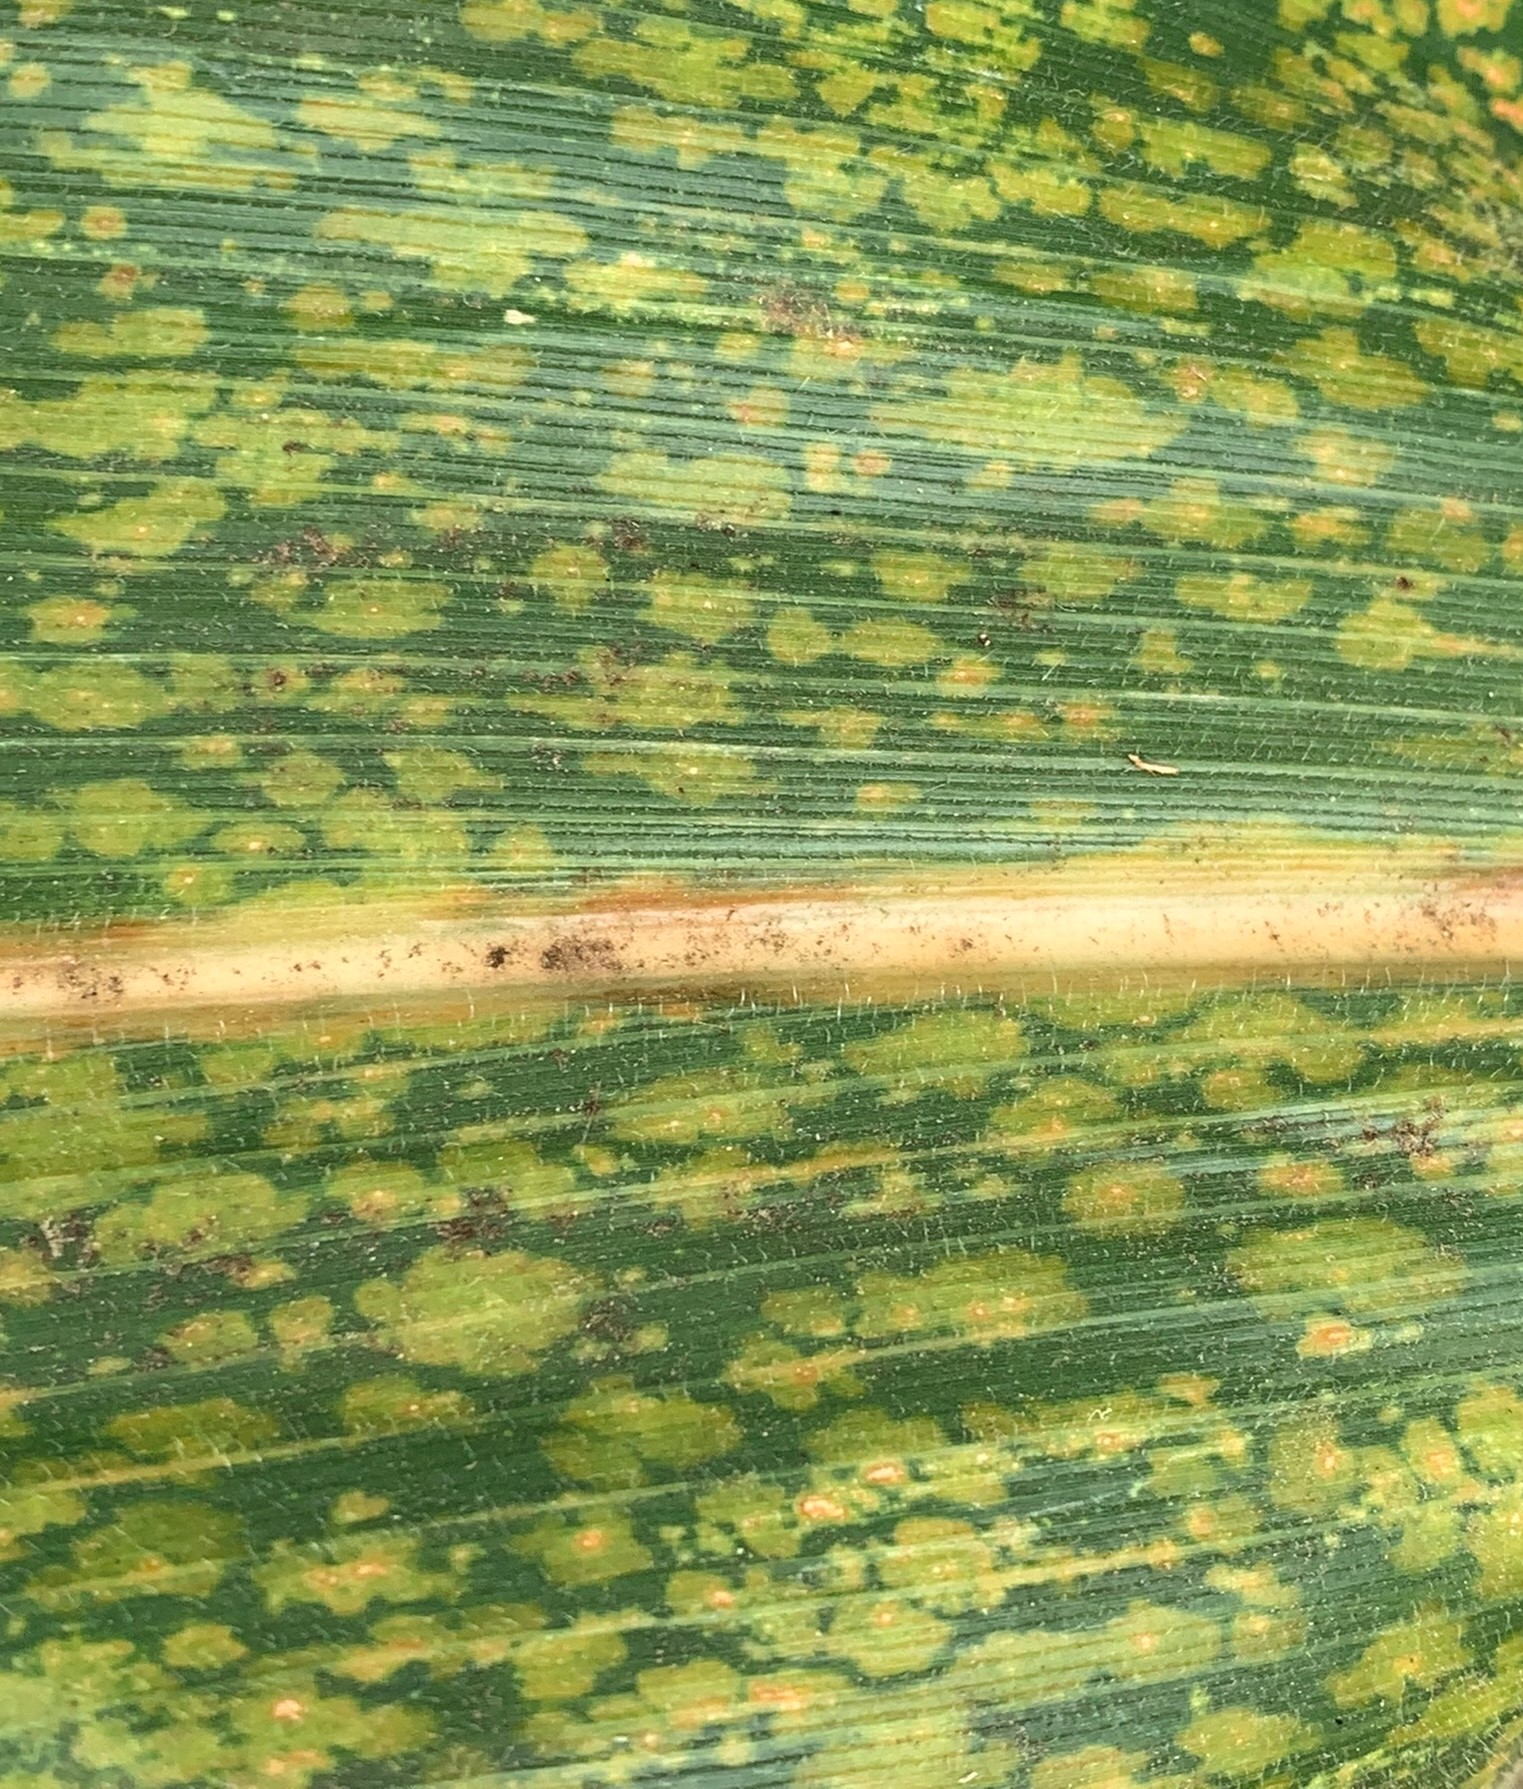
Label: MLN